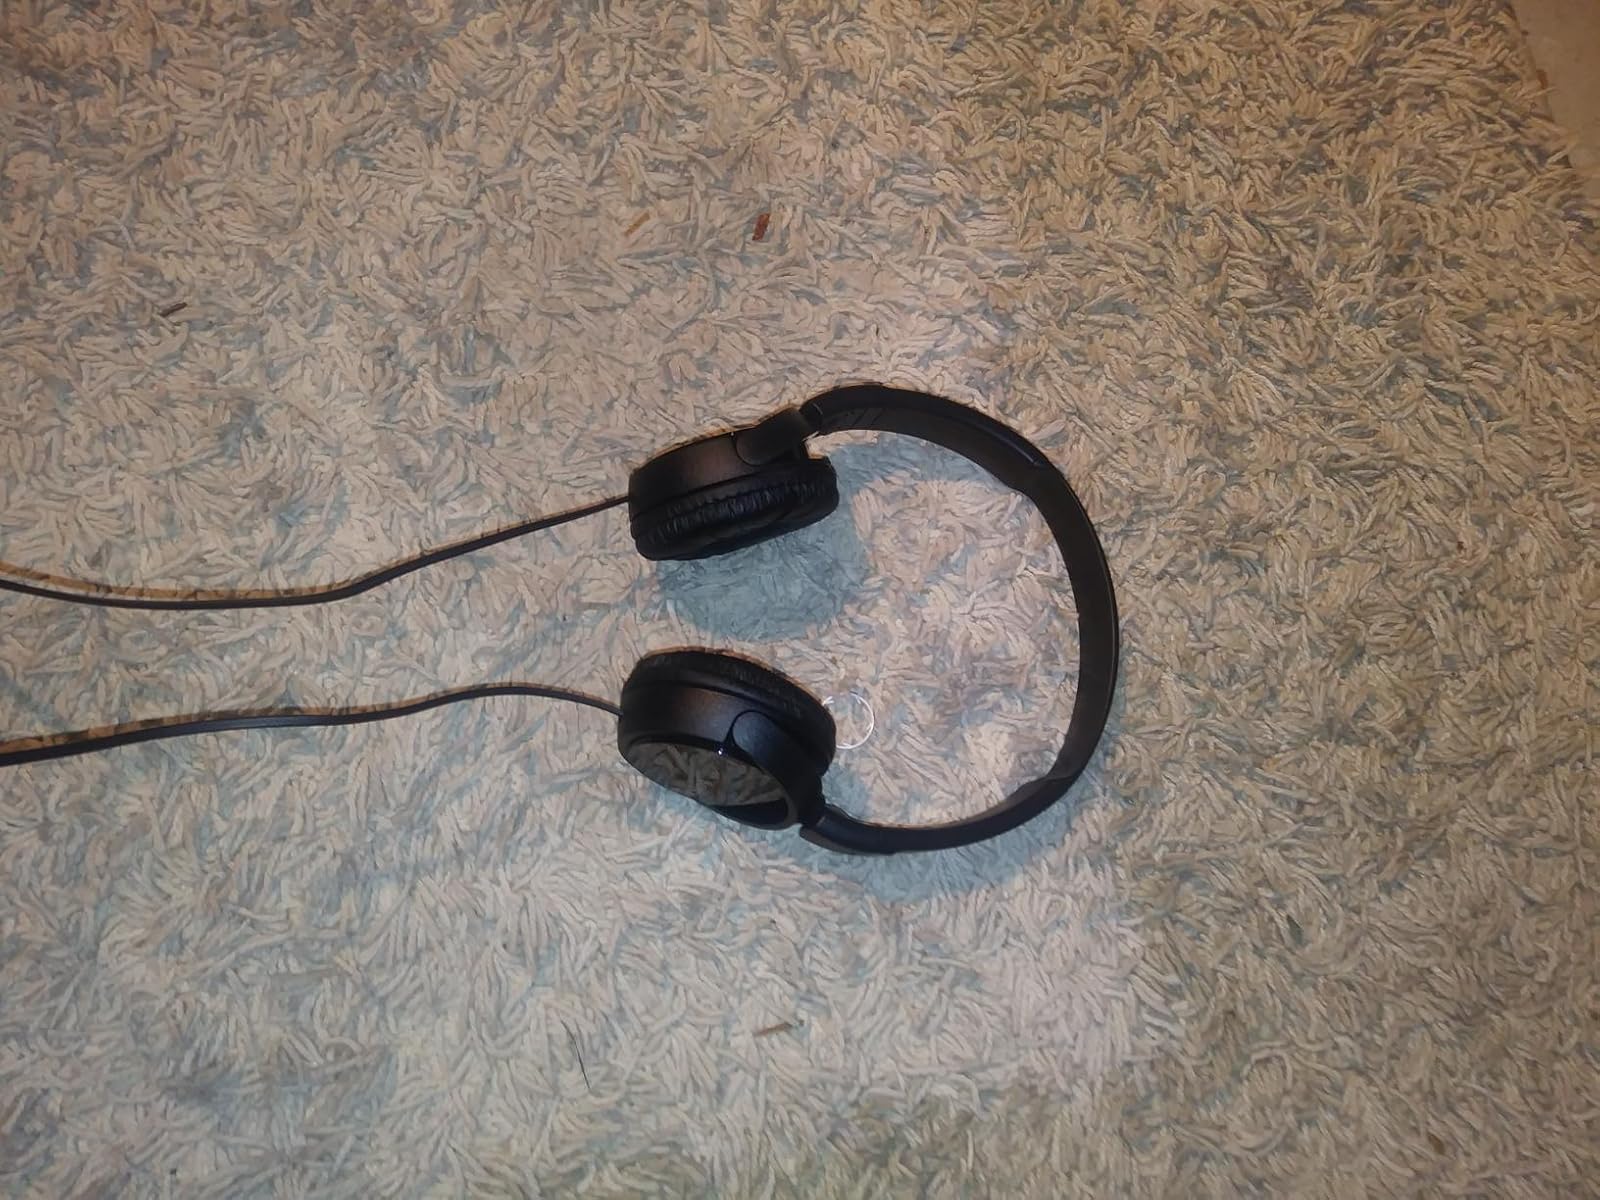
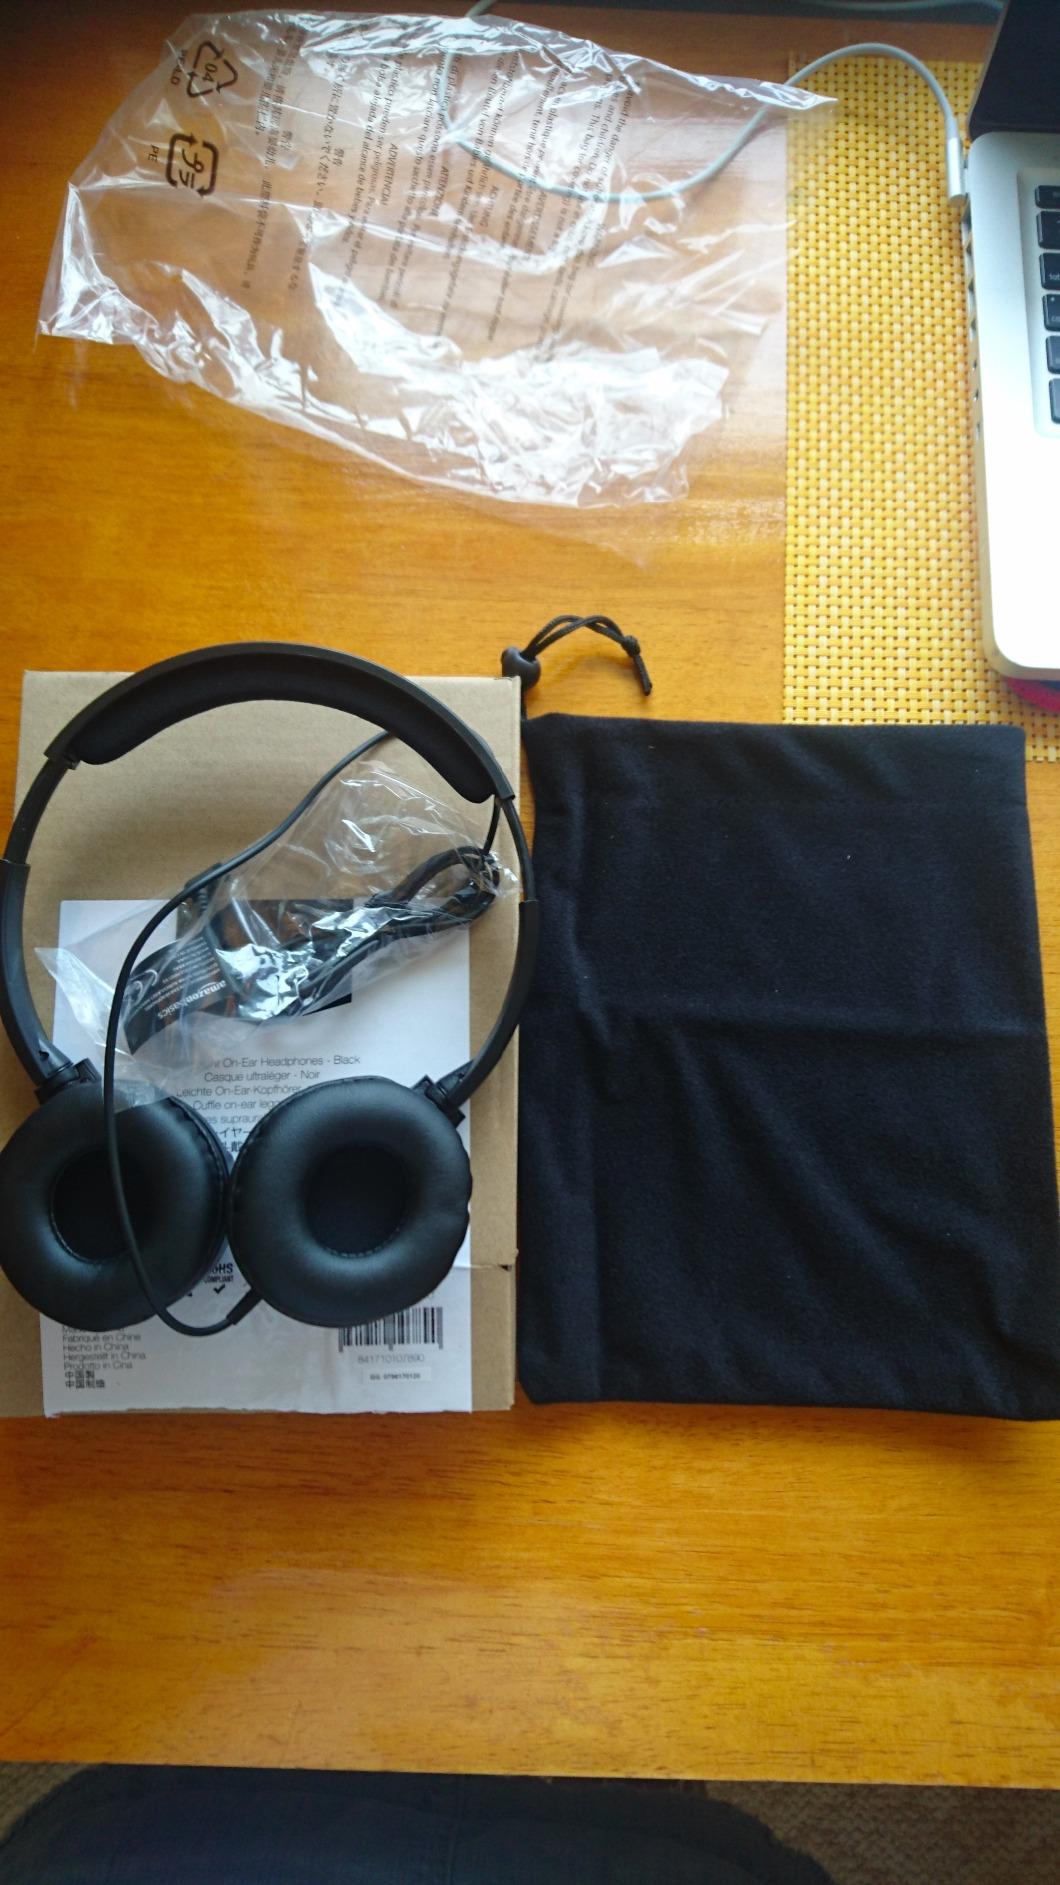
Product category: headphones
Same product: no